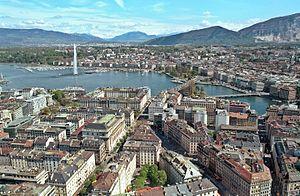
Le Maître de l'atome est le dix-septième tome de la série Lefranc écrit par Michel Jacquemart et dessiné par André Taymans et Erwin Drèze, édité en 2006 par Casterman.
La Suisse, en forme longue la Confédération suisse est un pays d'Europe centrale et, selon certaines définitions, de l'Ouest, formé de 26 cantons, avec Berne pour capitale de facto, parfois appelée « ville fédérale ». La Suisse est bordée par l'Allemagne au nord, l'Autriche et le Liechtenstein à l'est-nord-est, l'Italie au sud et au sud-est et la France à l'ouest. C'est un pays sans côte océanique, mais qui dispose d'un accès direct à la mer par le Rhin. La superficie de la Suisse est de 41 285 km². Elle est géographiquement divisée entre les Alpes, le plateau suisse et le Jura. Les Alpes occupent la majeure partie du territoire. La population de la Suisse dépasse les 8,5 millions d'habitants et elle se concentre principalement sur le plateau, là où se trouvent les plus grandes villes. Parmi elles, Zurich, Genève et Bâle sont les agglomérations les plus importantes du pays en termes économiques et de population, et des villes mondiales où se trouvent le siège d'organisations internationales et des aéroports de dimension internationale.
En Suisse comme ailleurs, la notion de ville évolue au cours du temps. Au XXᵉ siècle, la ville, selon sa définition statistique, est une agglomération supérieure à 10 000 habitants, mais d’un point de vue historique, la notion est bien plus complexe et nullement liée à l'importance de la population.